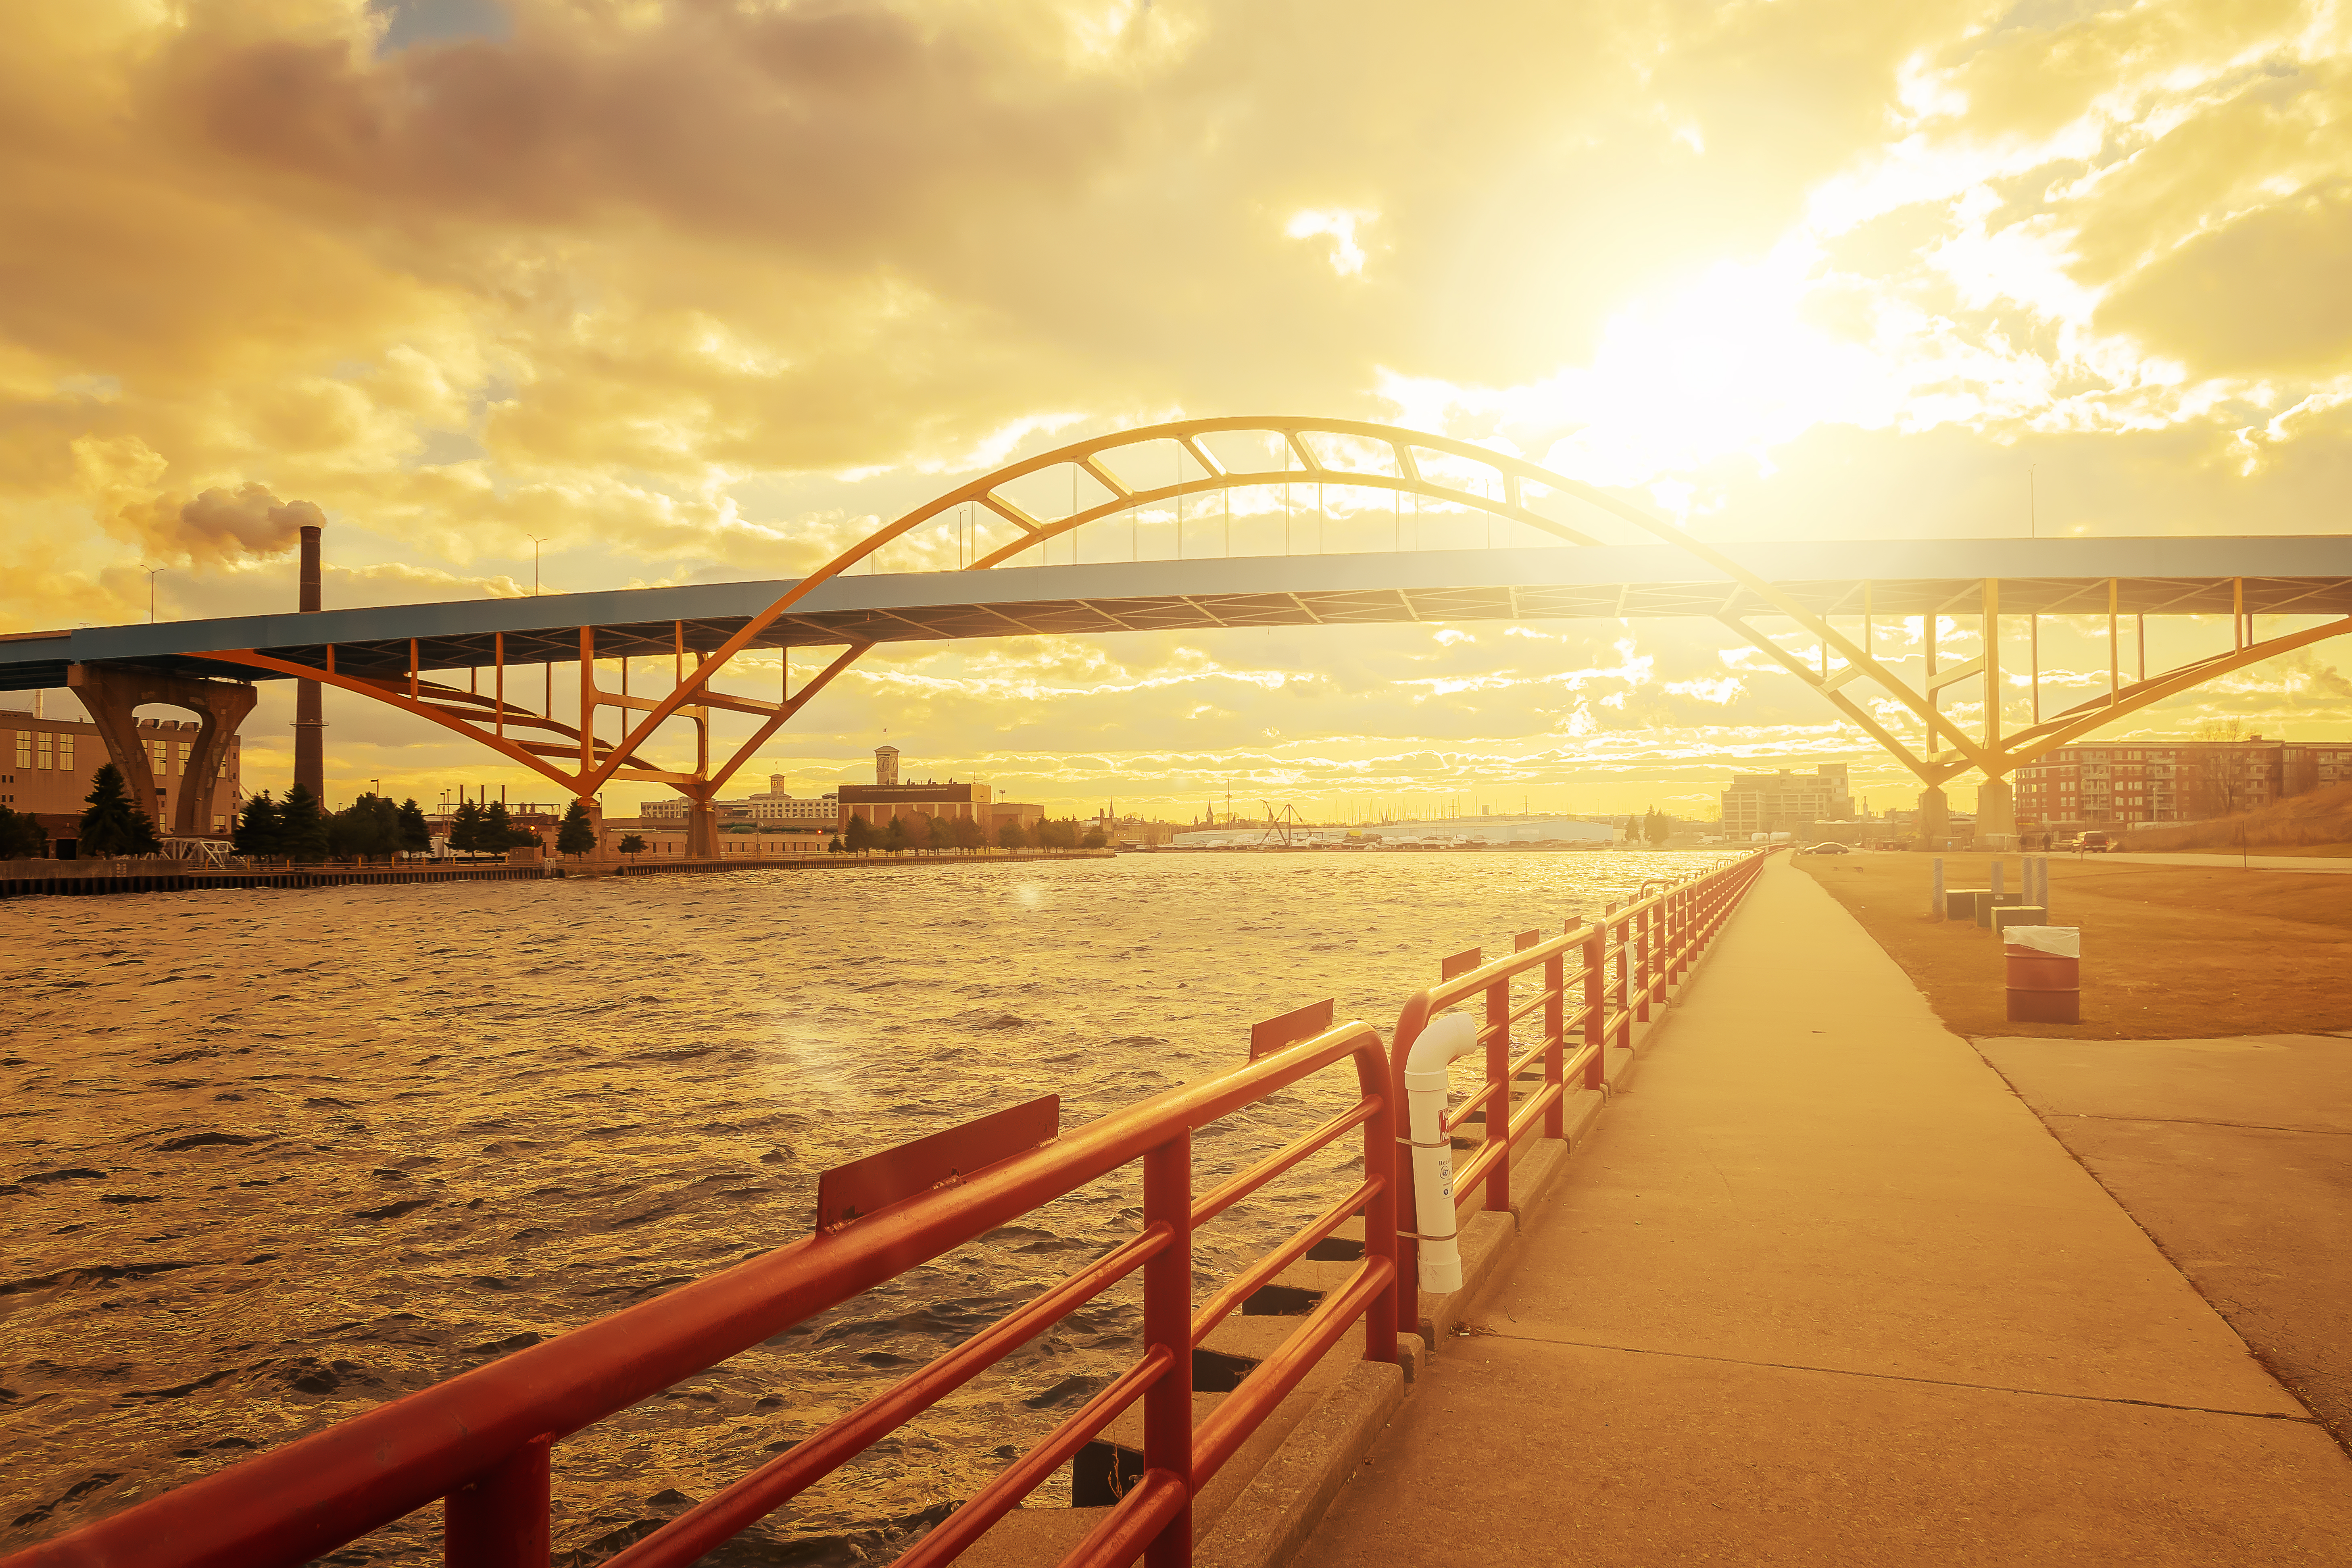
geotagged, Historic Third Ward, united states, usa, america, architect, architecture, bridge, cityscape, cloudporn, clouds, Color Filter, Concrete Pier, Daniel Hoan, Daniel Hoan Bridge, Daniel Hoan Memorial Bridge, day trip, destination, Downtown Milwaukee, great lakes, Hank Aaron State Trail, harbor, Hoan Bridge, Hoan Memorial Bridge, lake michigan, lens flare, milwaukee, Milwaukee County, Milwaukee Pierhead Light, Milwaukee Pierhead Light House, Milwaukee Pierhead Light Station, Milwaukee Pierhead Lighthouse, Milwaukee Pierhead Lightstation, Milwaukee River, Milwaukee Tourism, Milwaukee WI, Milwaukee Wisconsin, MKE, mood, photoshop, pier, railing, river, sightseeing, structure, sun, sun star, sunset, The Hoan Bridge, tied arch bridge, tourist, tourist attraction, tourist destination, travel, Travel Milwaukee, travel photography, Travel Wisconsin, water, wi, wisconsin, Wisconsin Department of Transportation, Wisconsin Tourism, WisDOT, yellow, sky, morning, fixed link, horizon, beam bridge, cloud, sea, waterway, evening, sunrise, skyway, nonbuilding structure, sunlight, dusk, ocean, afterglow, vehicle